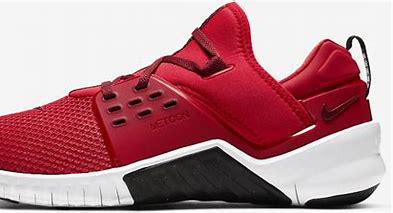
Brand: Nike
Model: Free X Metcon 2